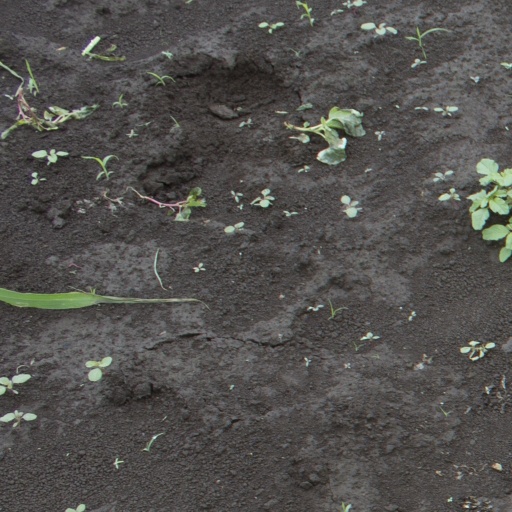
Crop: soybean